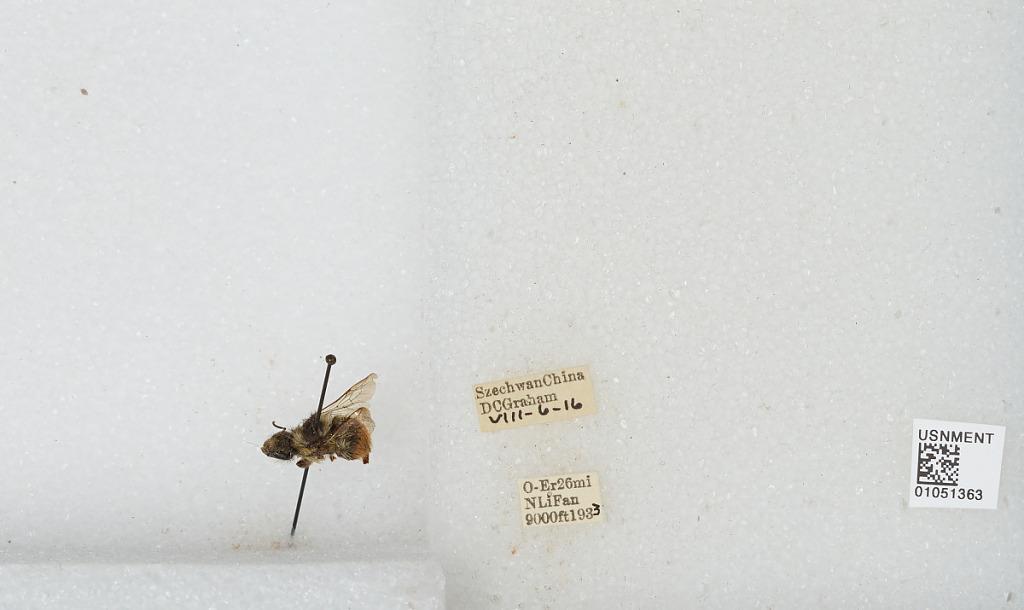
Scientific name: Bombus sp.
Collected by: D. Graham
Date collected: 1933-8-6
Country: China
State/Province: Sichuan
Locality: O-Er 26 mi N Li Fan